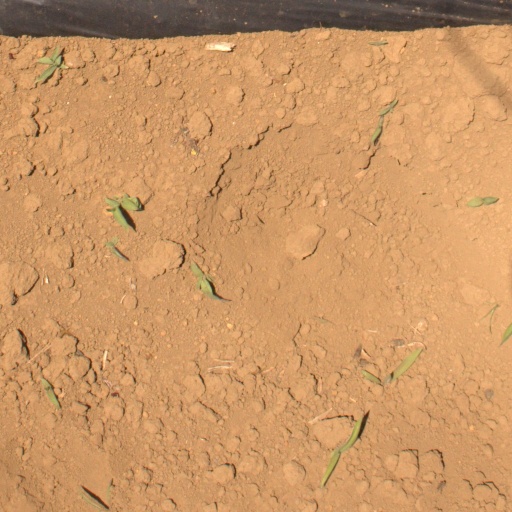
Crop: Jerusalem artichoke